Francis Willughby

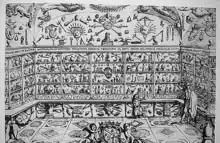
Old print of a large room with many cabinets

The party continued through Liège, Cologne and Nuremberg, and arrived in Vienna on 15 September where they stayed for several days before leaving on 24 September for Venice. The journey through the Alps was arduous, with poor mountain tracks, bad weather and little food except bread, and it was 6 October before they reached their destination, where Skippon listed 60 species of fish and 28 kinds of birds he had noted in the Venetian markets.